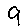
Label: 9